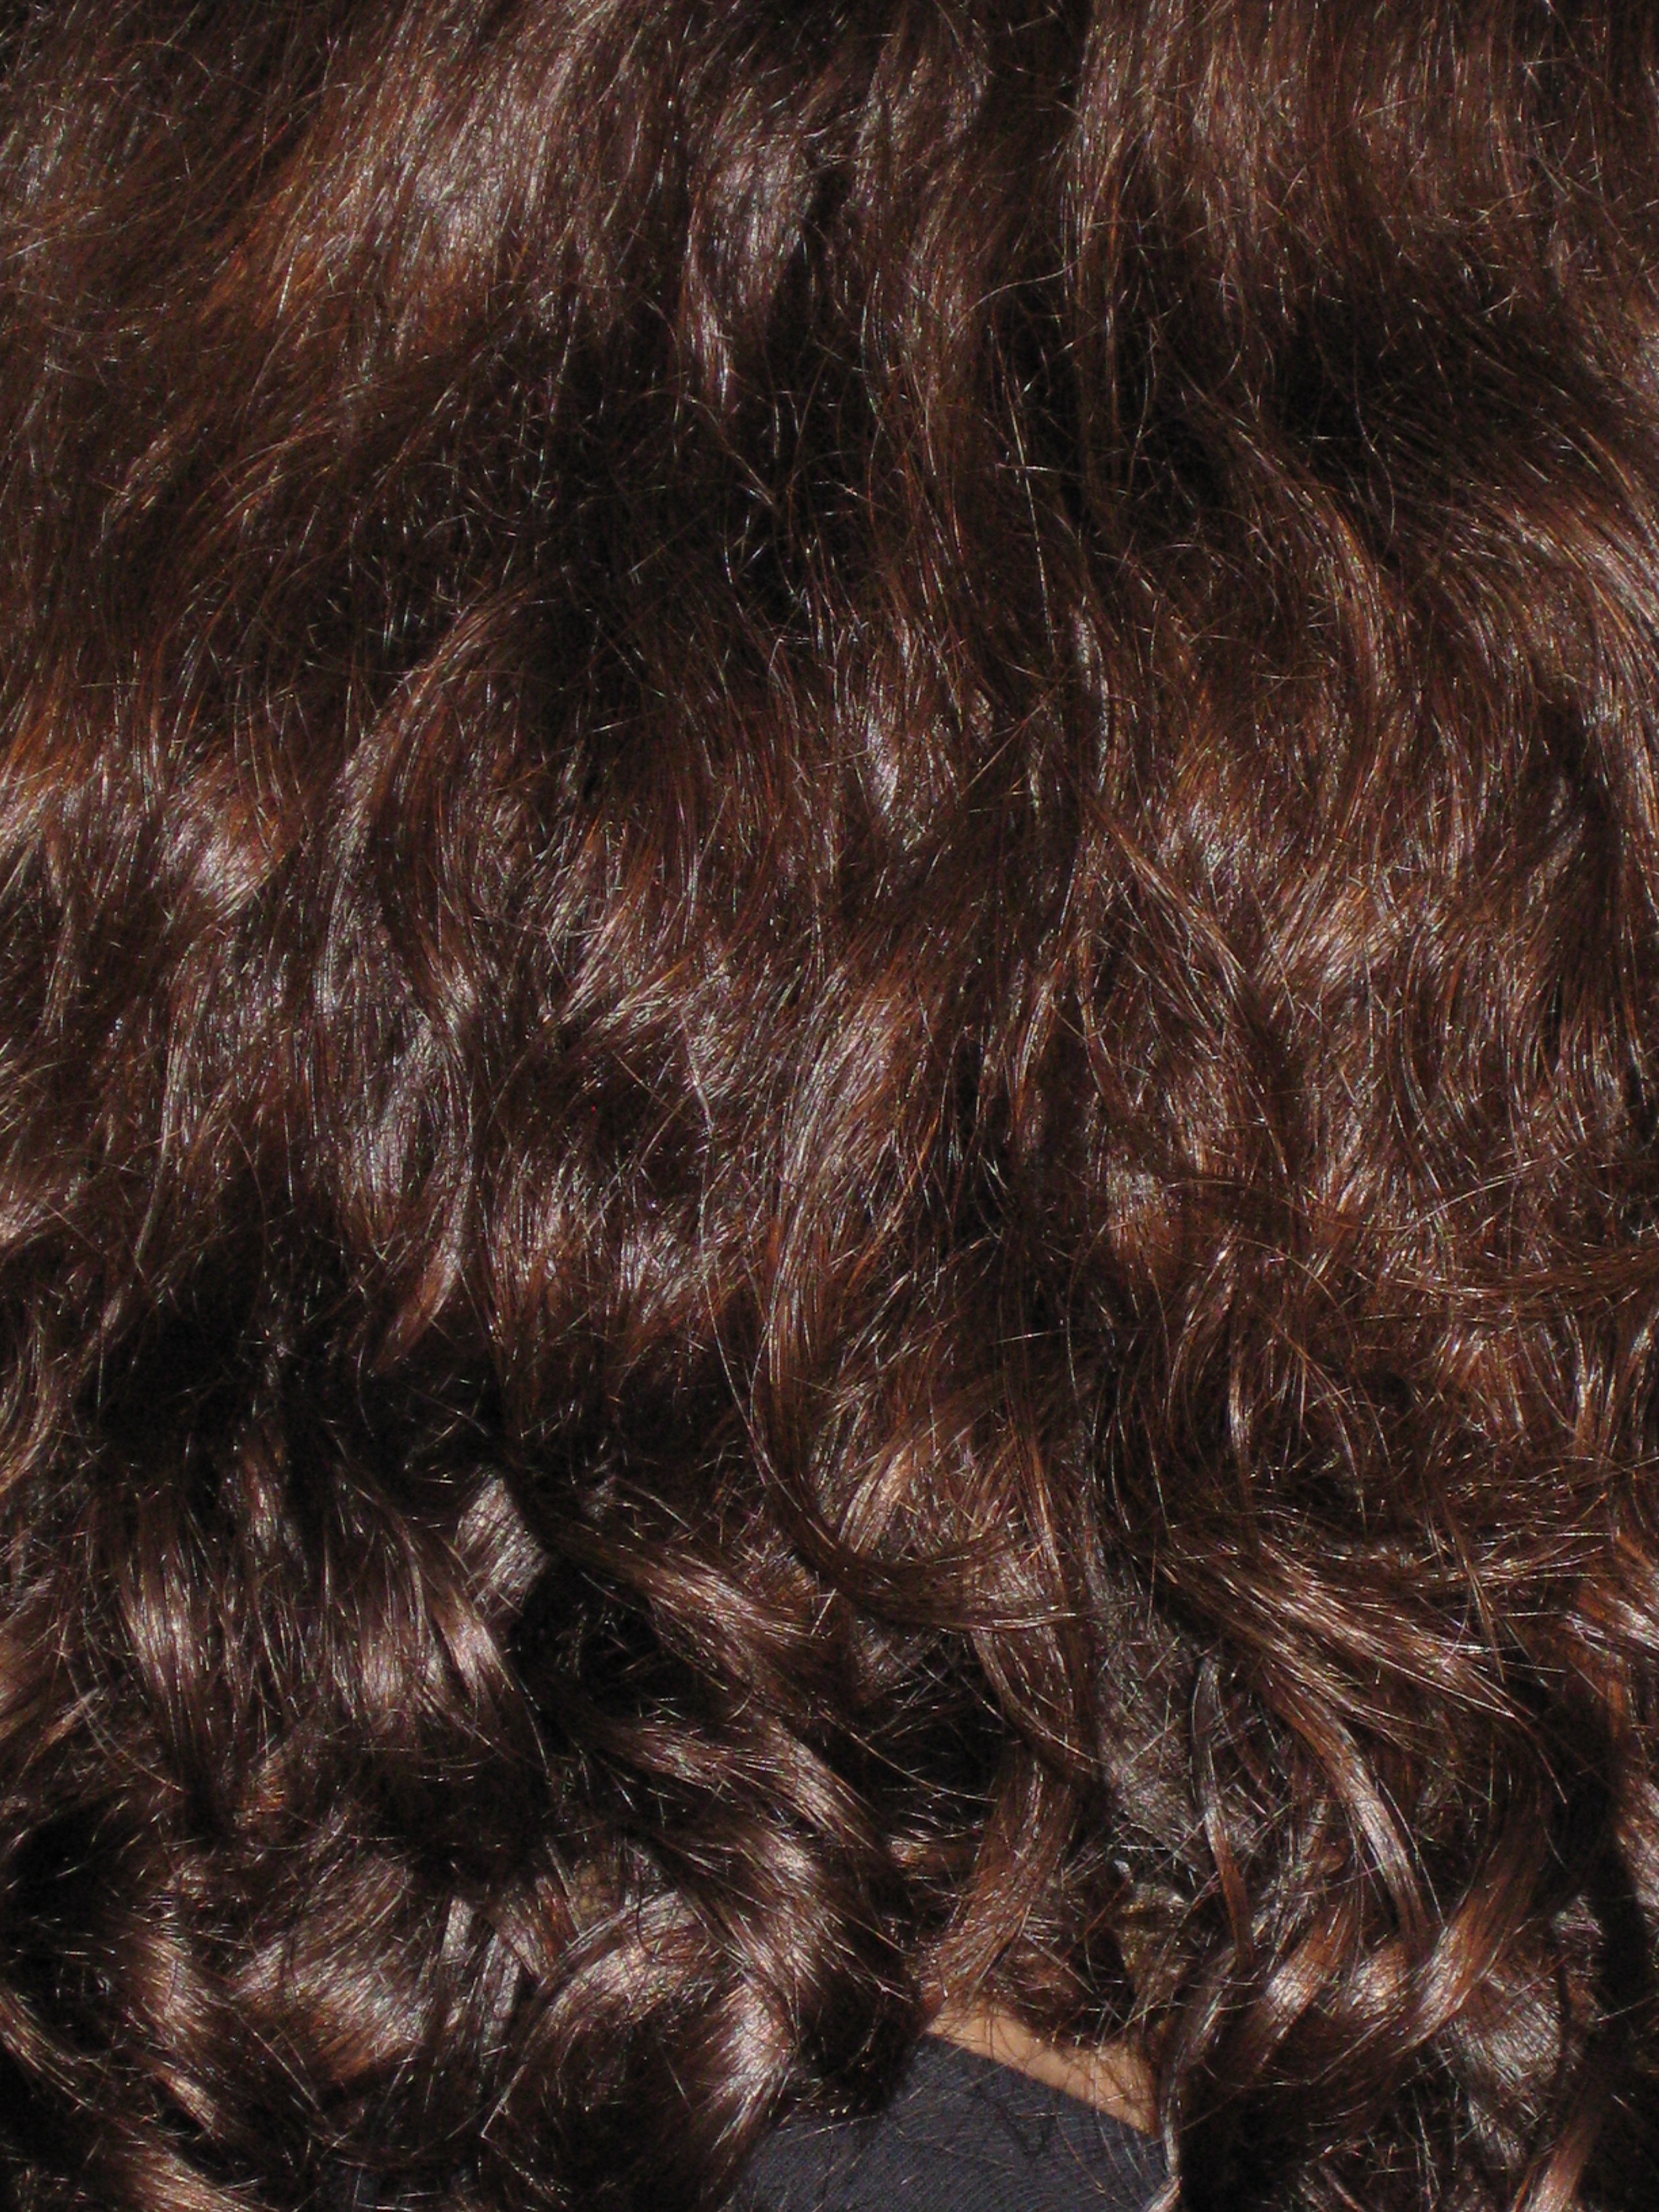
woman, hair, dark, fur, brunette, brown, hairstyle, long hair, textile, lure, curly, brown hair, hair coloring